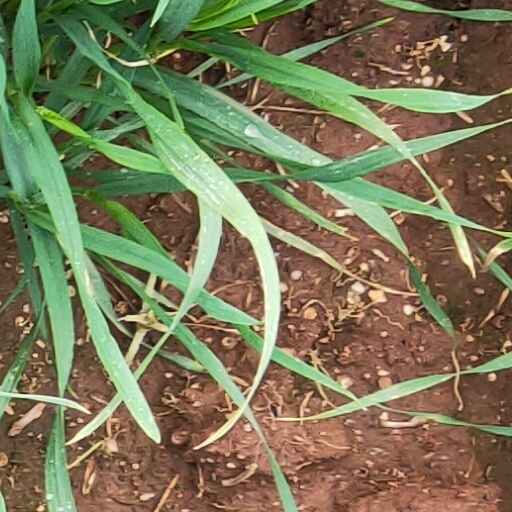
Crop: wheat